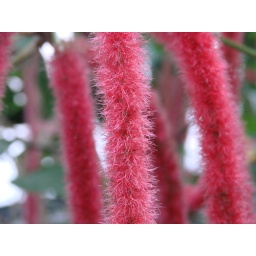
Cool plant life in the butterfly garden